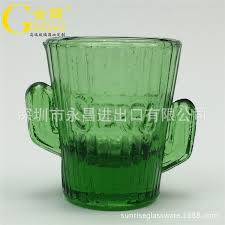
Waste category: glass